Operation Title

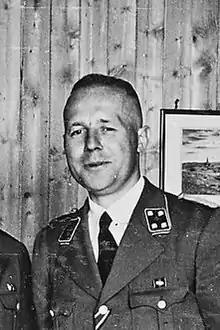
Gerhard Flesch, the head of the Gestapo in Trondheim

During the first week of October "Arthur" and the two Chariot teams made a final practice attack against the battleship . This was successful, with the Chariot teams cutting through the nets surrounding the battleship, attaching their charges and escaping undetected. The attack force then proceeded to Lunna House in the Shetland Islands where the men awaited orders to begin the operation.